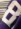
Number: 8